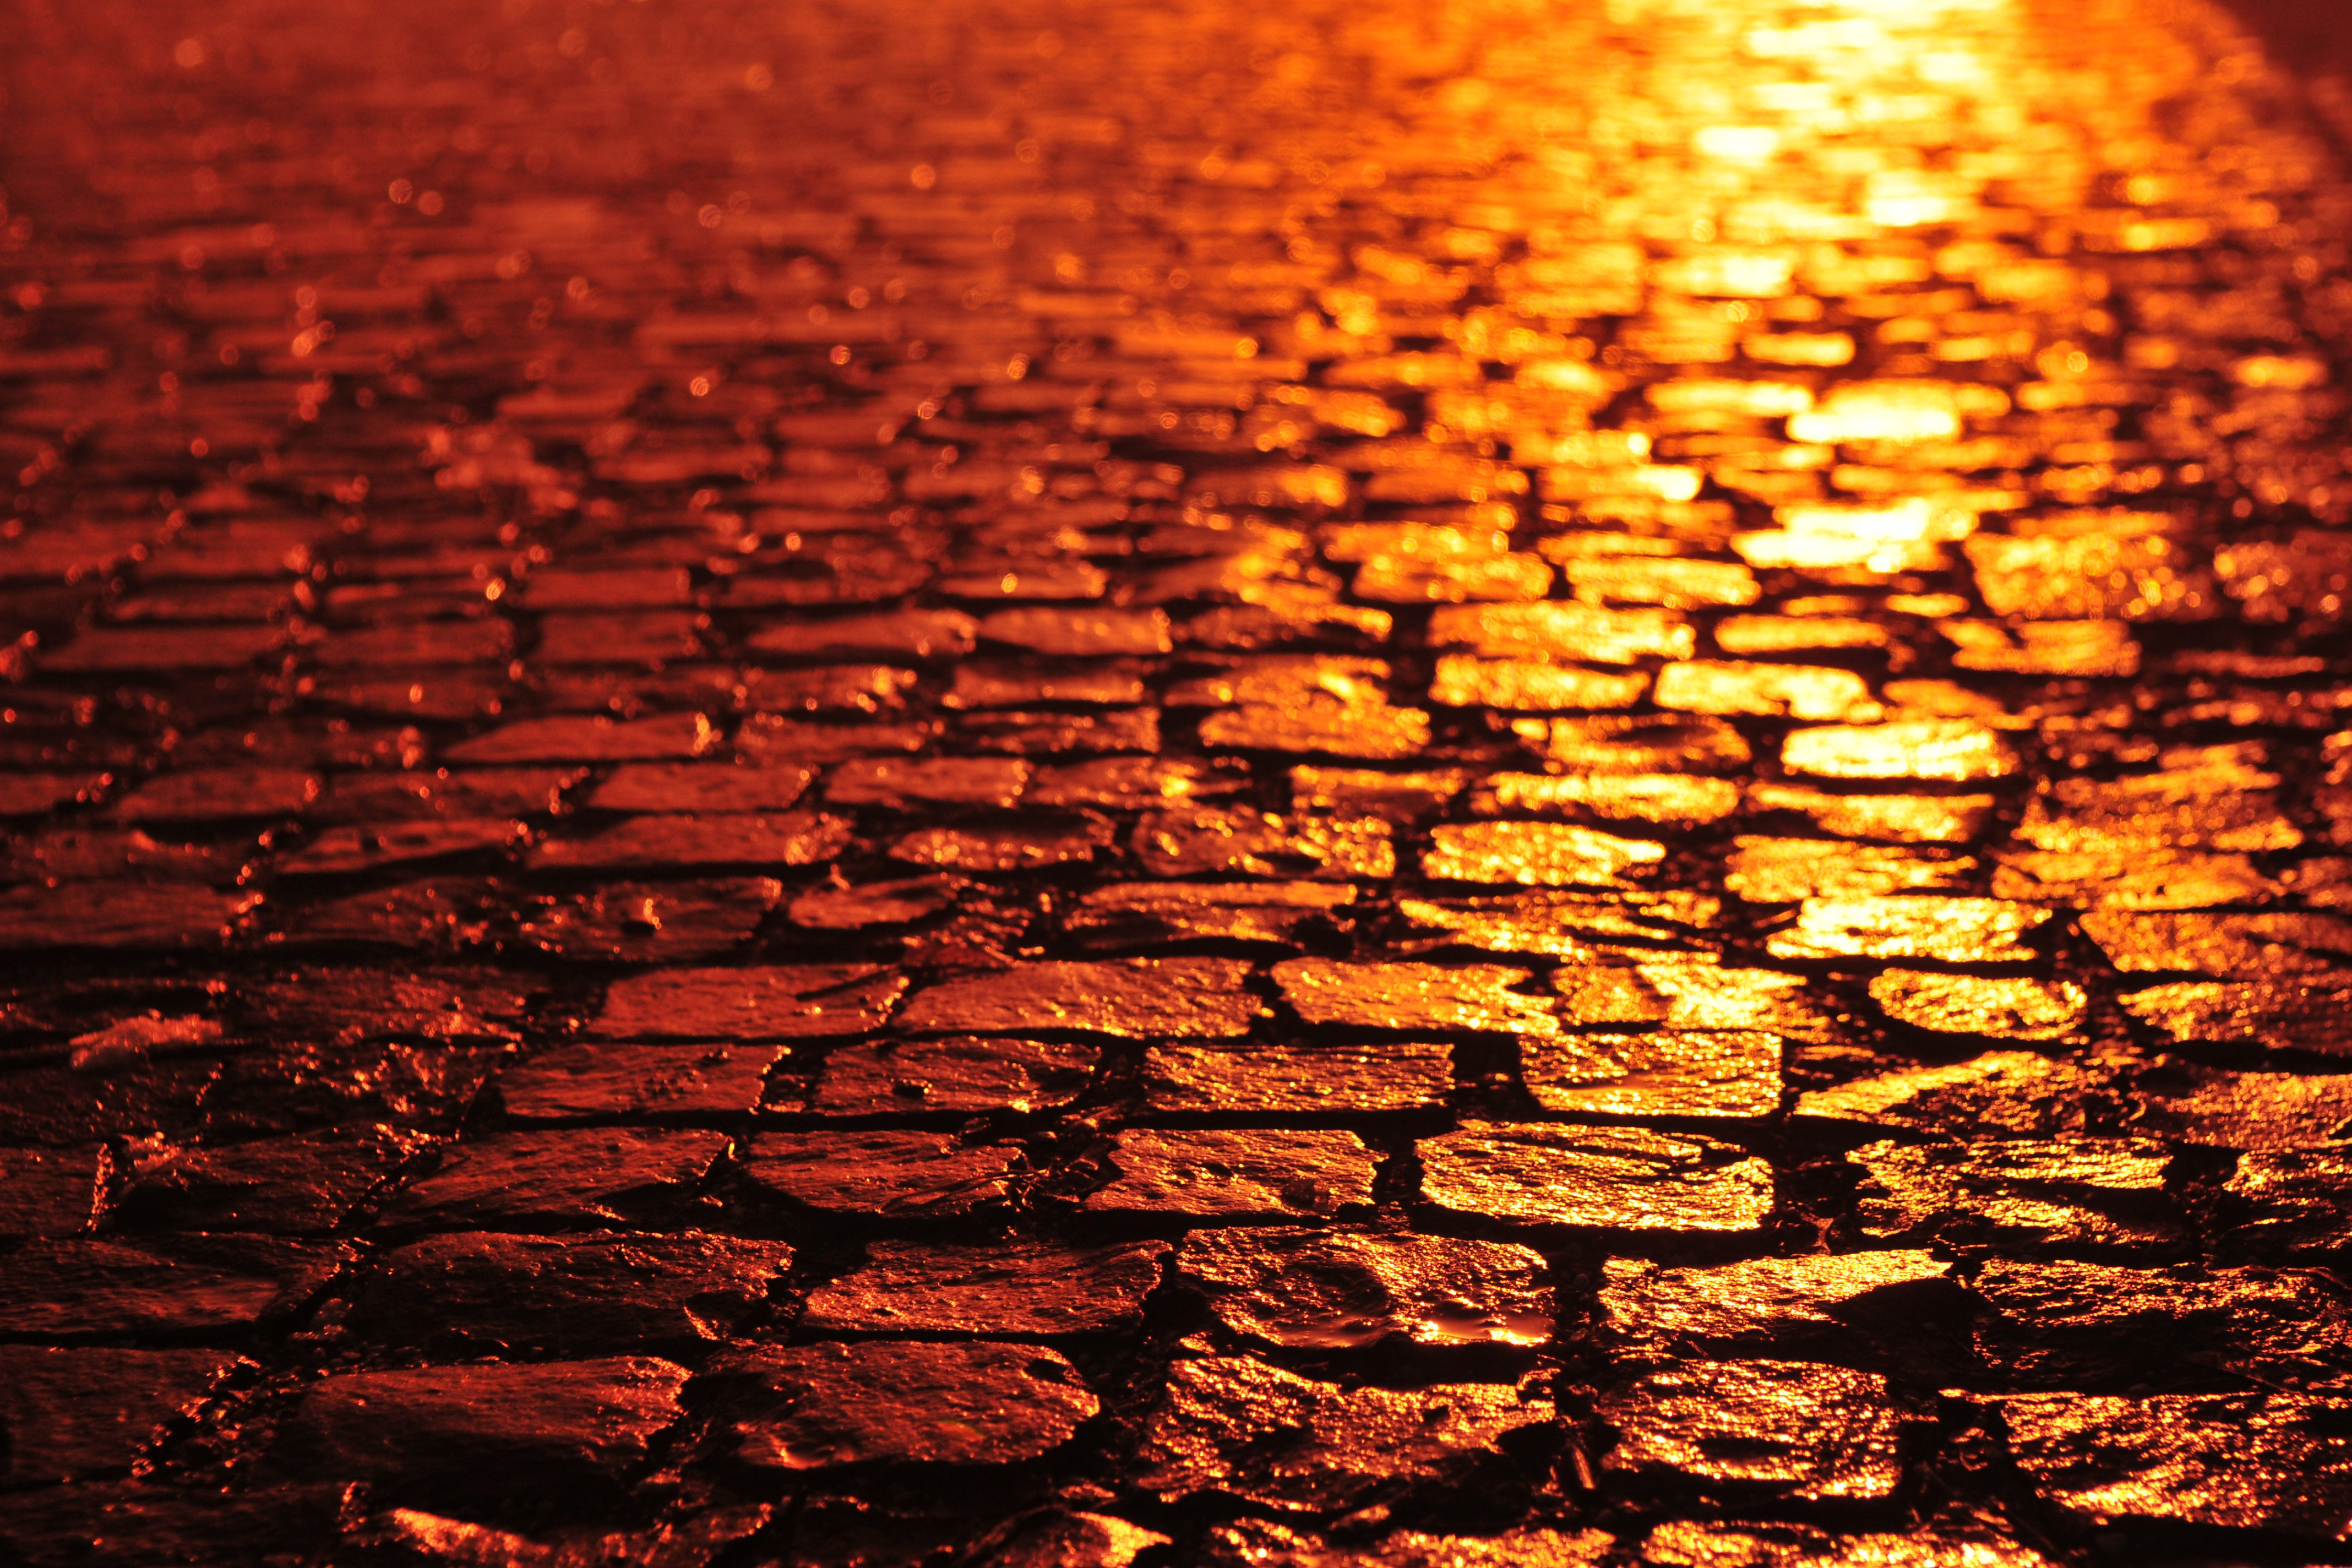
cobblestone, heat, sunlight